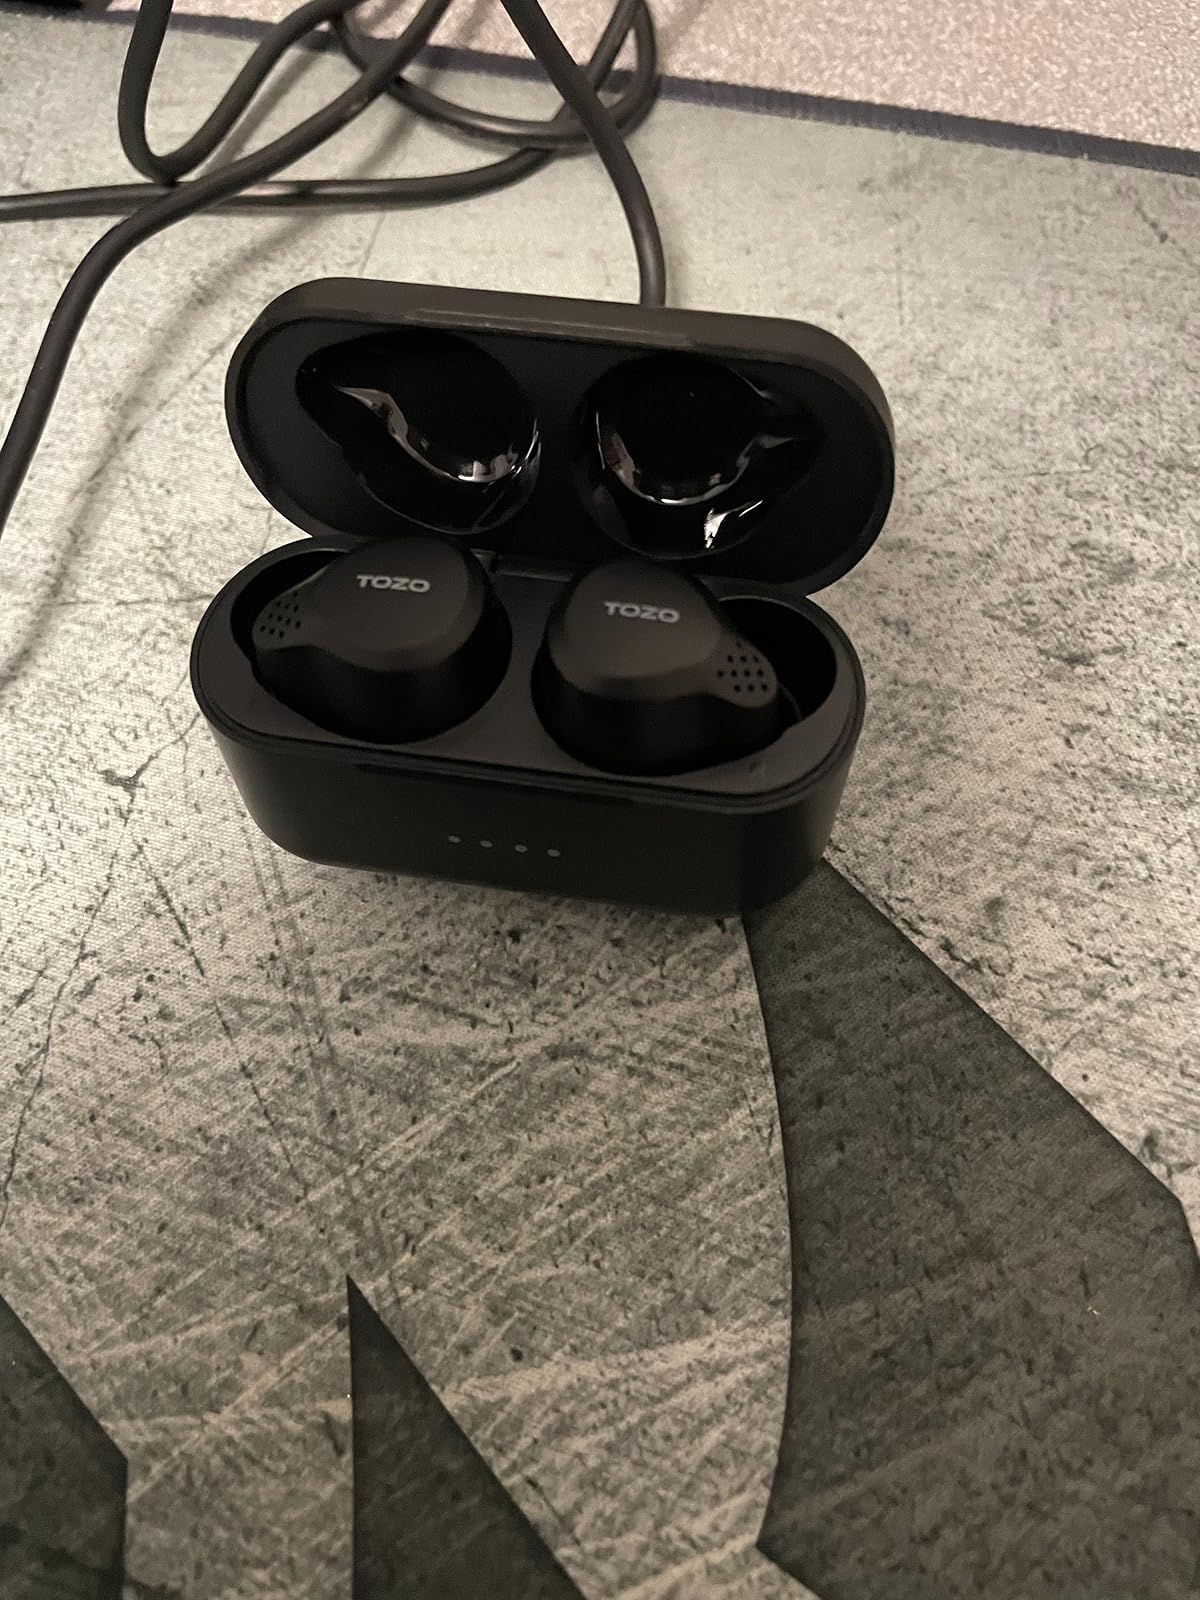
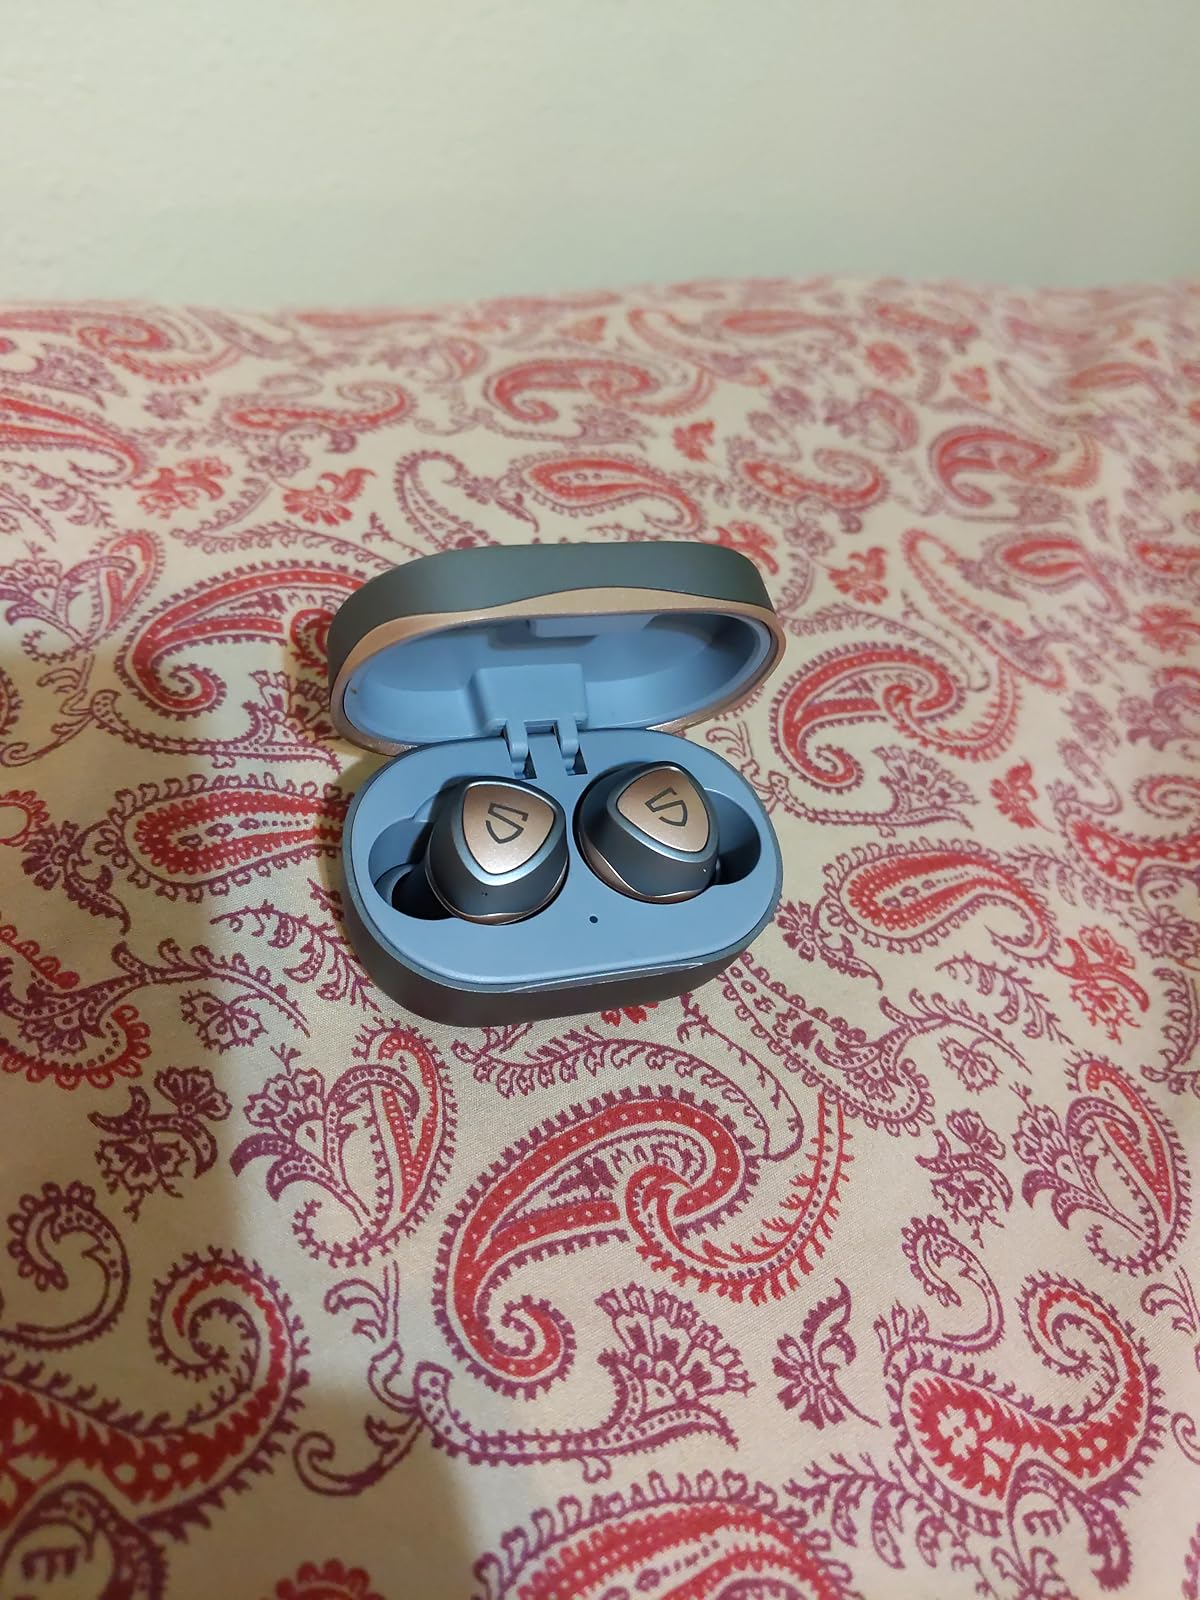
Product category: earbuds
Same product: no